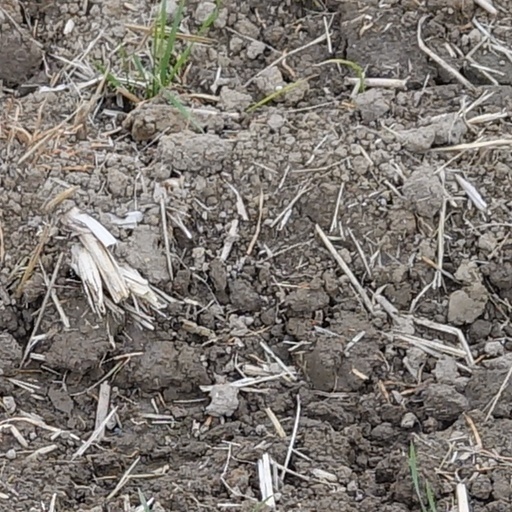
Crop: wheat